For Today I Am a Boy

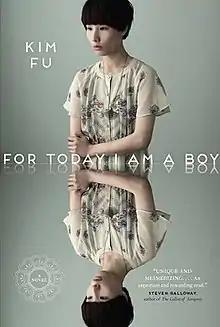
First edition

For Today I Am a Boy is a novel written by Kim Fu, published in 2014 by HarperCollins. It follows the life of Audrey Huang, a young transgender Chinese child, throughout her childhood and adolescence in Fort Michel, Ontario, and adulthood and transformation in Montreal, Quebec. The novel is named after the Anohni and the Johnsons song of the same title.